Vanilla

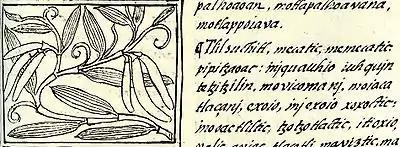
Drawing of the "Vanilla" plant from the "Florentine Codex" (c. 1580) and description of its use and properties written in the Nahuatl language

"Vanilla planifolia" traditionally grew wild around the Gulf of Mexico from Tampico around to the northeast tip of South America, and from Colima to Ecuador on the Pacific side, as well as throughout the Caribbean. The Totonac people, who live along the eastern coast of Mexico in the present-day state of Veracruz, were among the first people to domesticate vanilla, cultivated on farms since at least 1185. The Totonac used vanilla as a fragrance in temples and as a good-luck charm in amulets, as well as flavoring for food and beverages. The cultivation of vanilla was a low-profile affair, as few people from outside these regions knew of it.